William Winter (author)

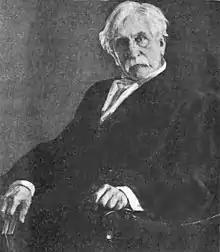

In the 1880s, he began publishing biographies of thespians like the Jefferson family and Edwin Booth.